The Complexity of Cooperation

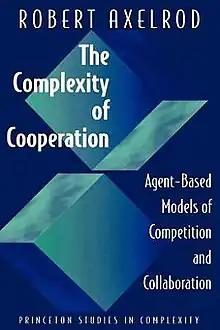
First edition

The Complexity of Cooperation, by Robert Axelrod, is the sequel to "The Evolution of Cooperation". It is a compendium of seven articles that previously appeared in journals on a variety of subjects. The book extends Axelrod's method of applying the results of game theory, in particular that derived from analysis of the Prisoner's Dilemma (IPD) problem, to real world situations.